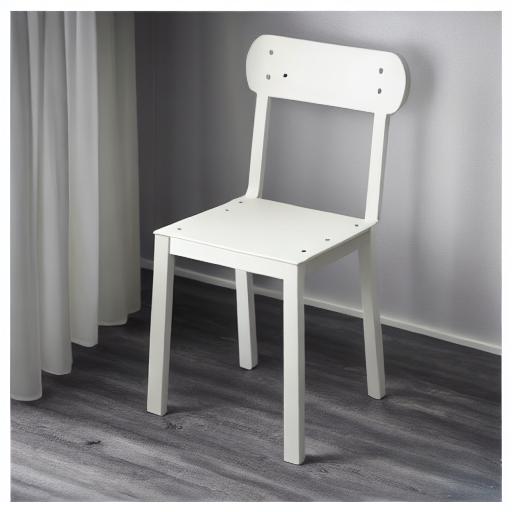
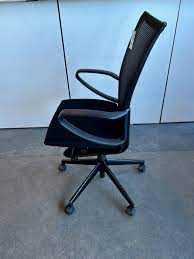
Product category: items_chair
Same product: no